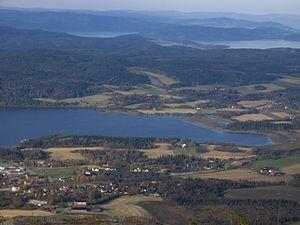
Åsen est une localité et une ancienne commune du comté de Trøndelag. La commune avait été créée en 1837, puis le 1ᵉʳ janvier 1962, Åsen, Frol, Levanger et Skogn ont fusionné dans la commune de Levanger. La localité comptait en 2008, environ 1 000 habitants, mais le centre de la localité compte, au 1ᵉʳ janvier 2012, 521 habitants. Åsen est la localité de Levanger qui est la plus proche de l'aéroport de Trondheim Værnes. La gare d'Åsen est l'une des cinq gares de la commune de Levanger.